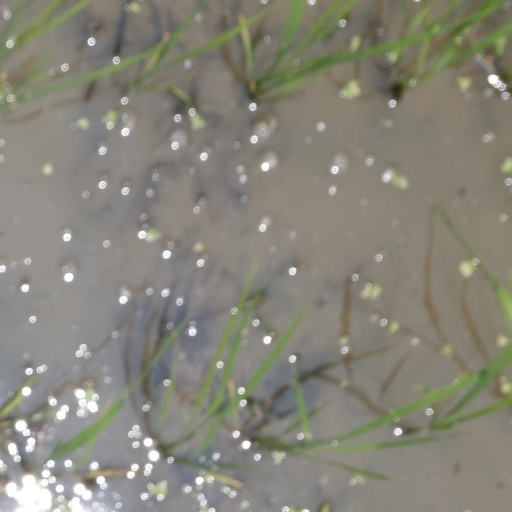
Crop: rice